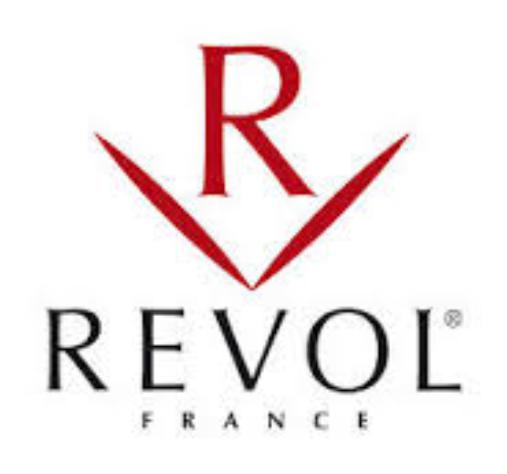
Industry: Necessities